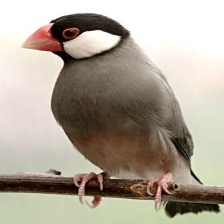
Species: JAVA SPARROW
Scientific name: LONCHURA ORYZIVORA